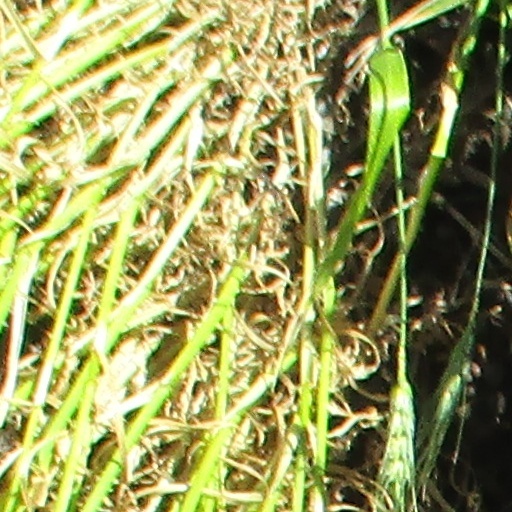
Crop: wheat